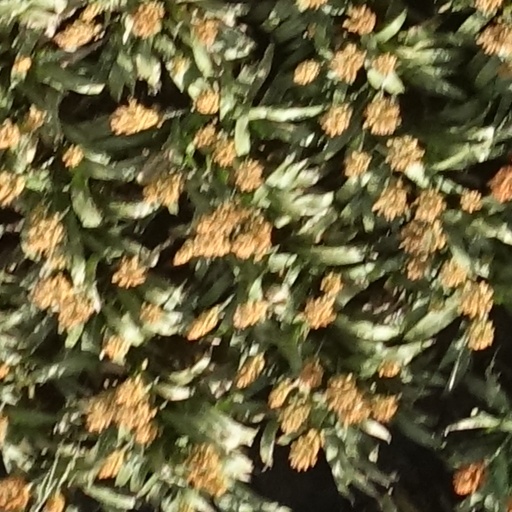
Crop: sorghum